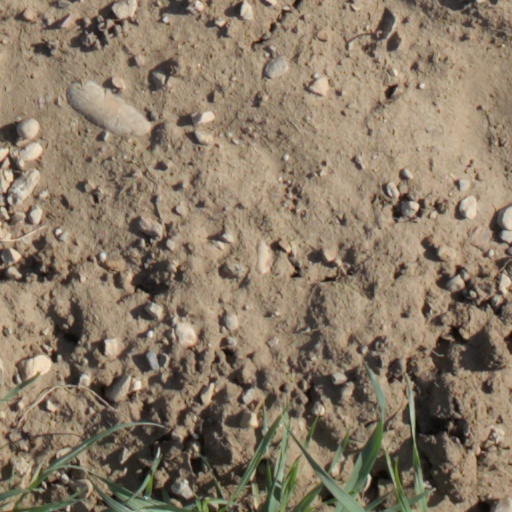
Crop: wheat